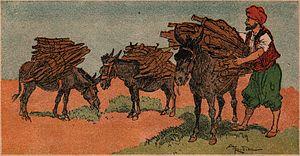
Illustration par Albert Robida du livre Ali-Baba et les quarante voleurs